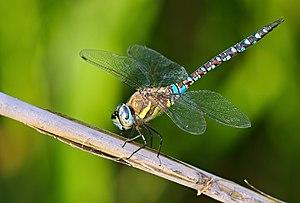
L'æschne mixte est une espèce de libellules du sous-ordre des anisoptères, de la famille des Aeshnidae.